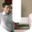
Label: man